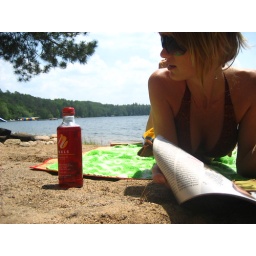
Maxin' and Relaxin' on the beach in front of the lake house.  Reading trash magazines and drinking fruity drinks.  June_039